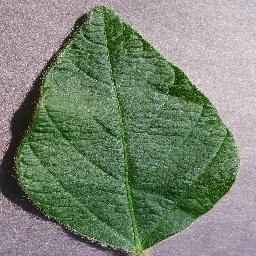
Label: Soybean___healthy